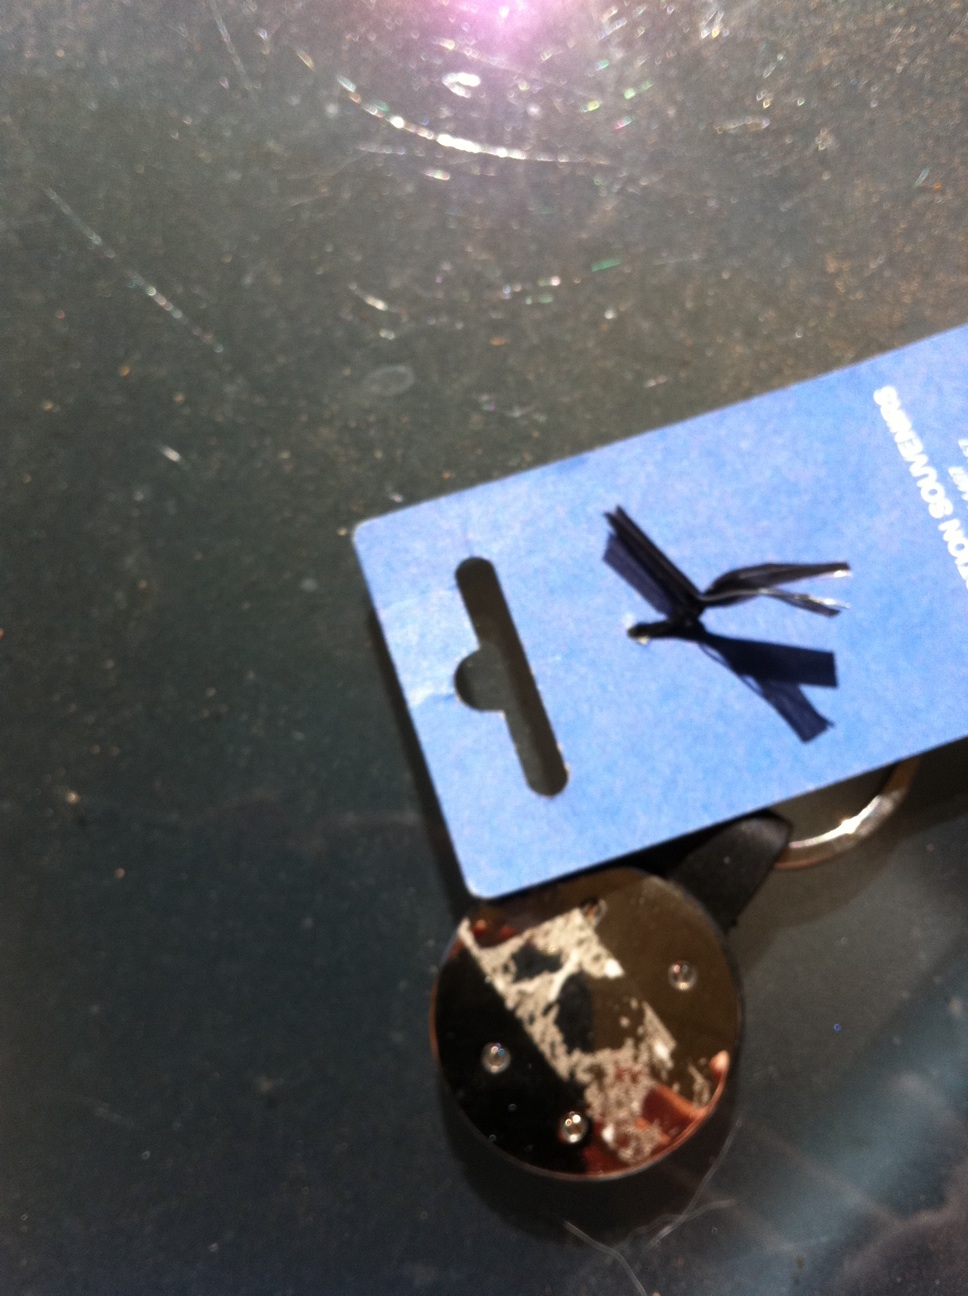Question: What is on this tea ring and the name of the boat?
Answer: unanswerable